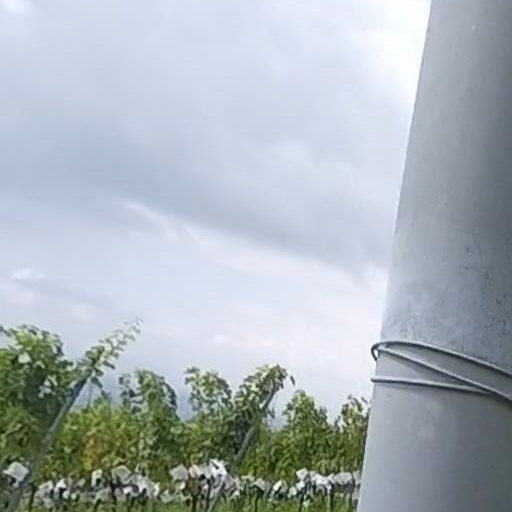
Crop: grape